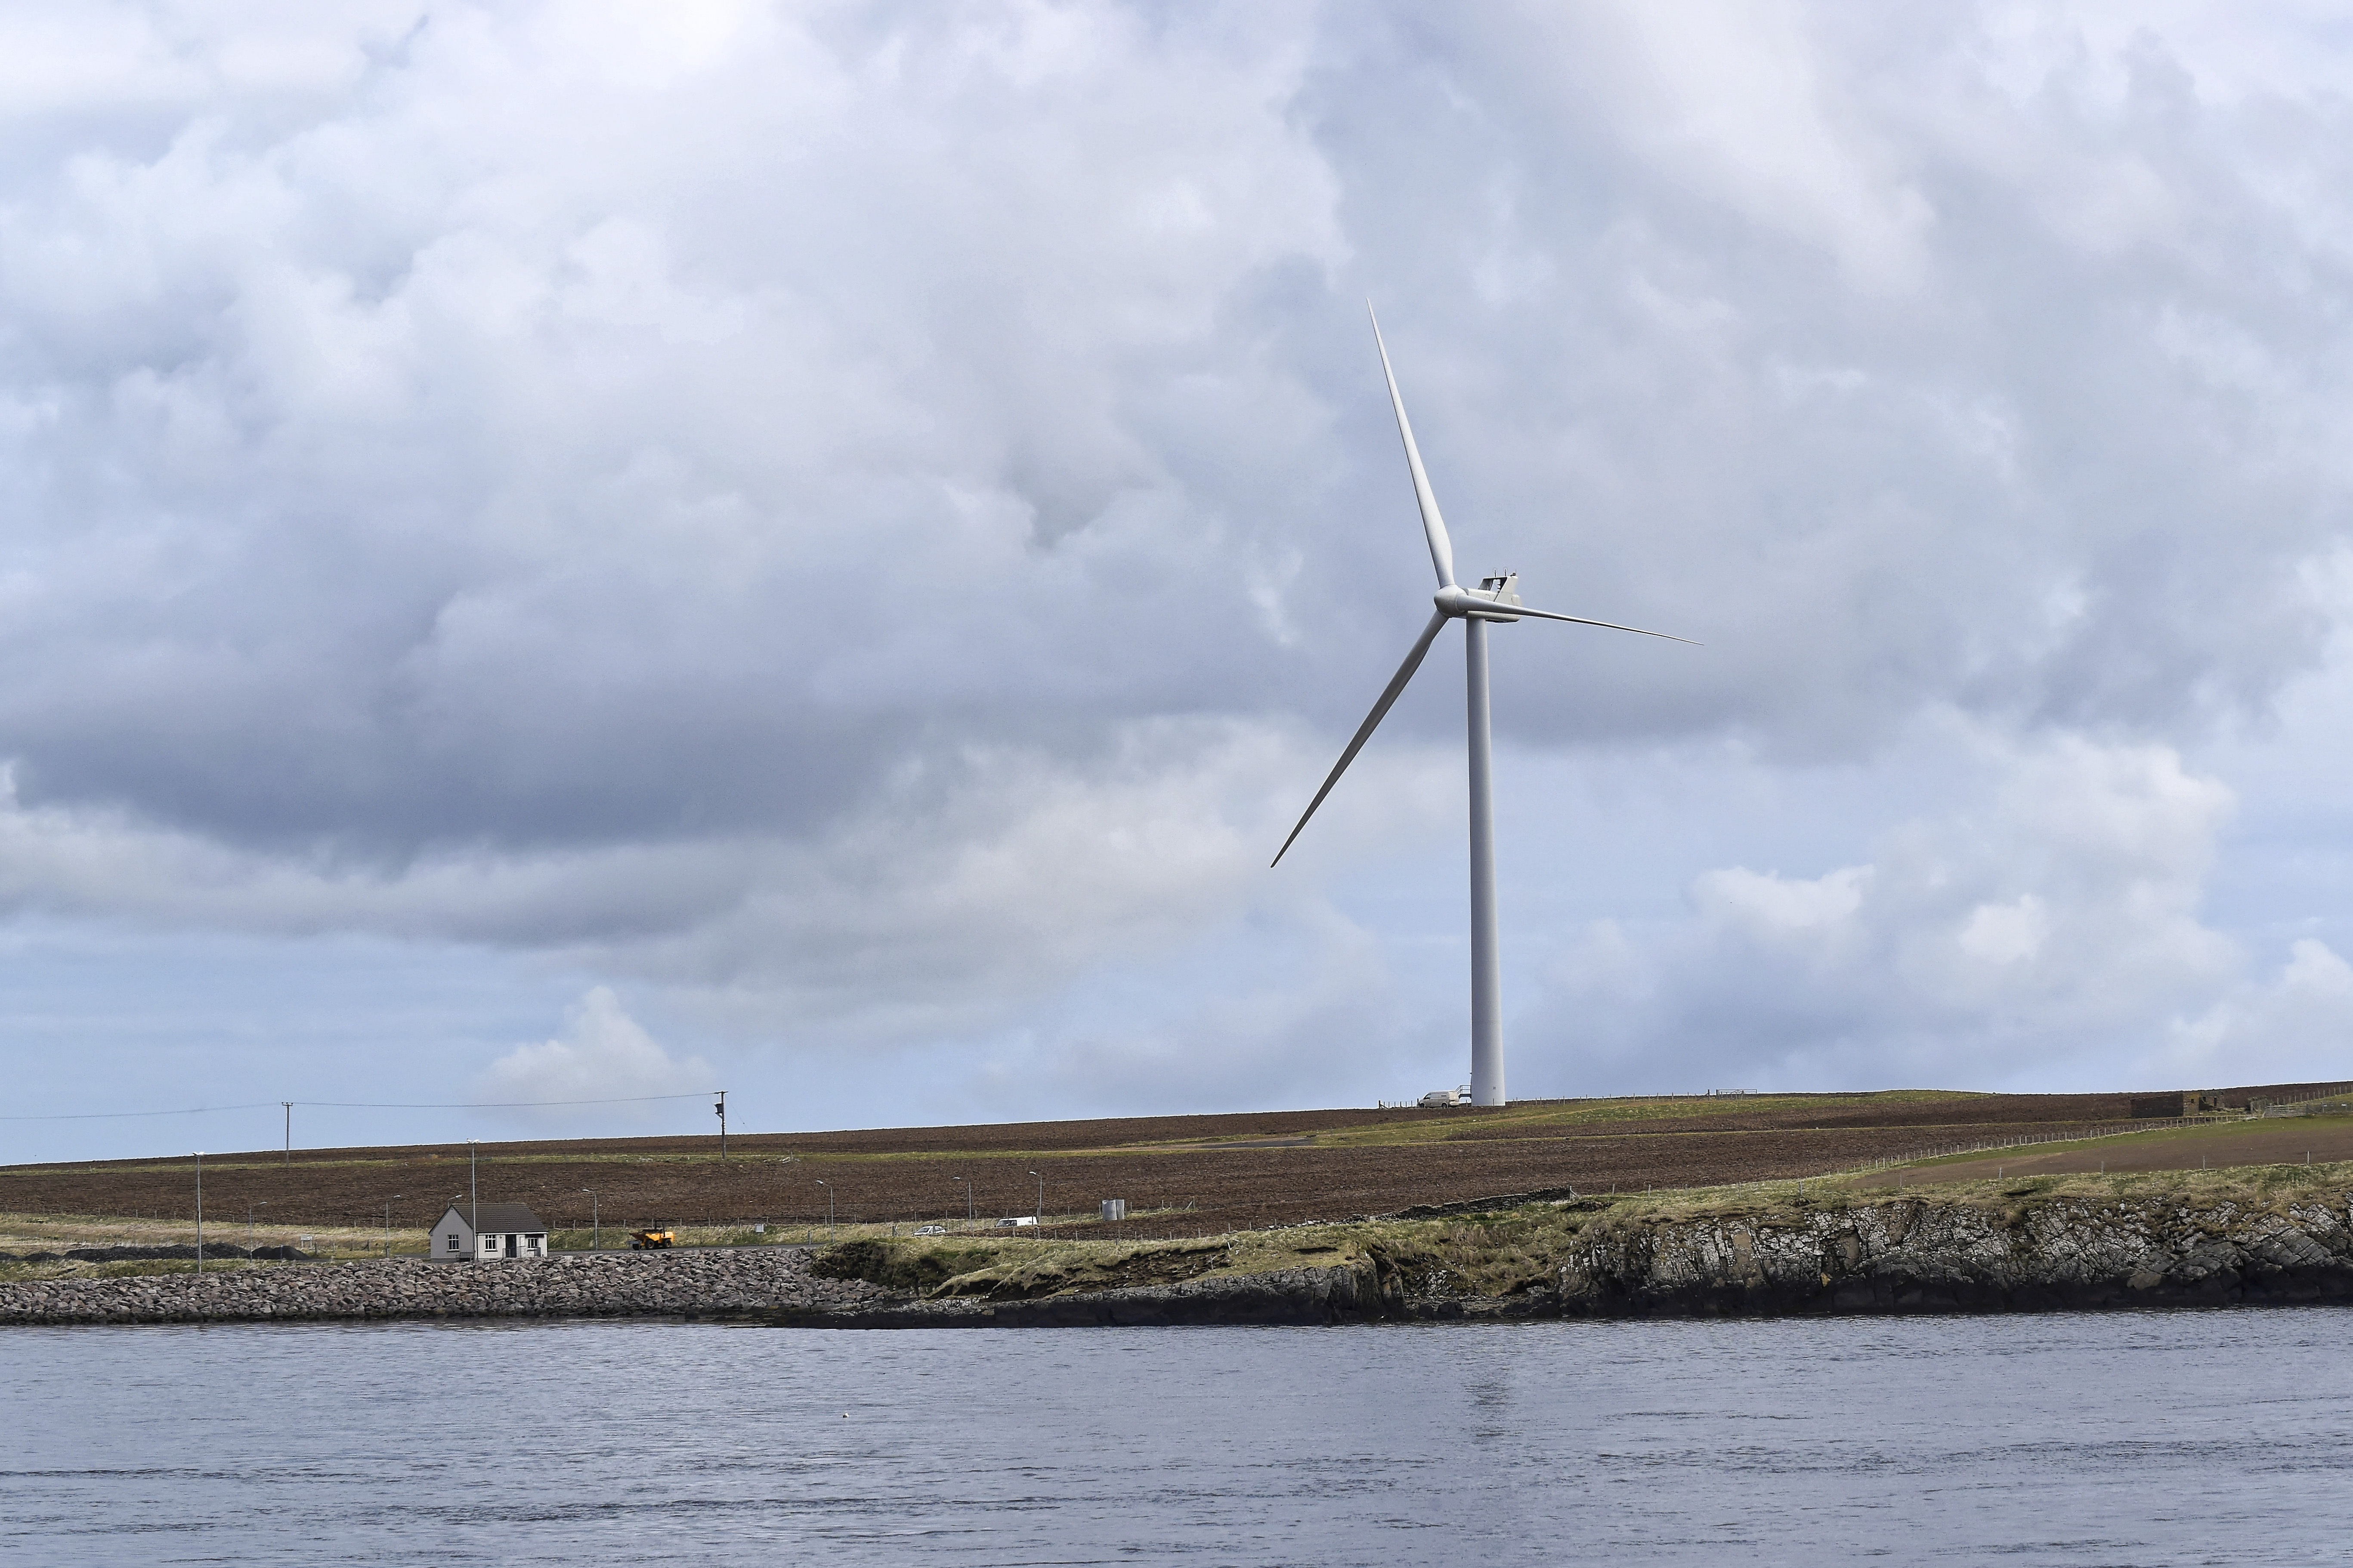
landscape, sea, nature, cloud, sky, technology, field, windmill, wind, environment, machine, blue, environmental, wind turbine, electricity, generator, energy, alternative, generate, power, mill, wind farm, propeller, turbines, sustainable, renewable